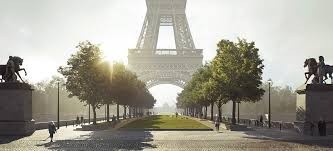
Landmark: Eiffel Tower